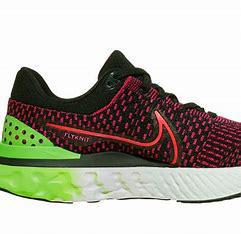
Brand: Nike
Model: React Infinity Run Flyknit 3